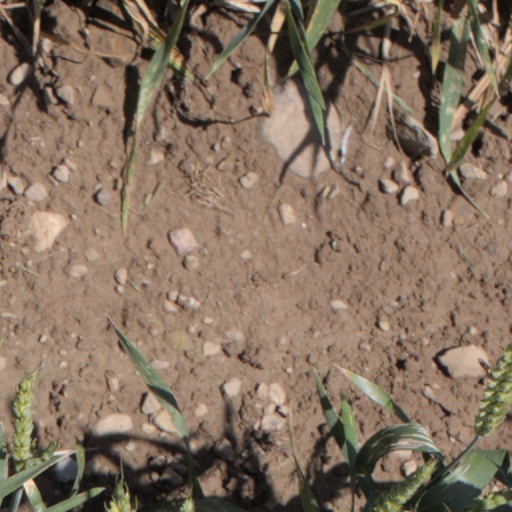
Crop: wheat